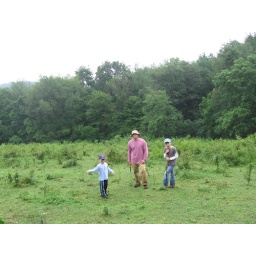
We're standing in the lower pasture with the north section of our woods behind us.